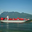
Label: ship